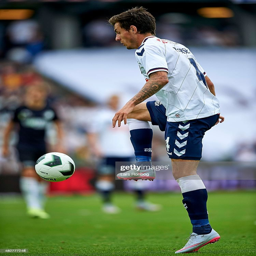
soccer player controls the ball during the match .